Alarm at Station III

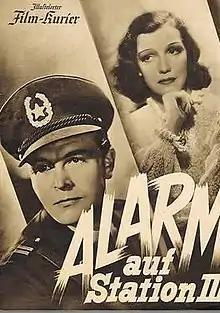

Alarm at Station III is a 1939 German crime film directed by Philipp Lothar Mayring and starring Gustav Fröhlich, Jutta Freybe and Kirsten Heiberg. It is set in a Scandinavian country with Prohibition.